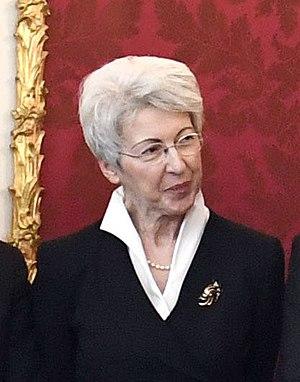
Elisabeth Udolf-Strobl, née le 12 avril 1956 à Wels en Haute-Autriche, est une femme politique autrichienne, ministre fédérale du Numérique et des Entreprises de 2019 à 2020.